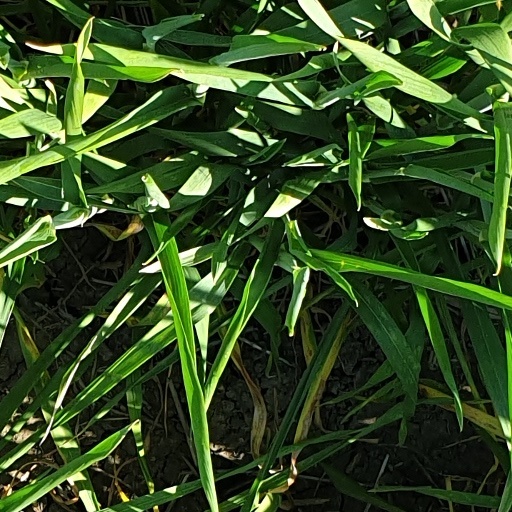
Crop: wheat